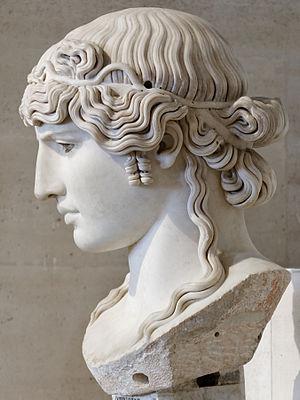
Tête colossale d'Antinoüs. Les yeux et l'attribut au sommet du crâne (une fleur de lotus ou un uræus
L'Antinoüs Mondragone est un unique et colossal exemplaire en marbre du type iconographique de l'Antinoüs déifié, datant de 130 après J.C.